Liverpool

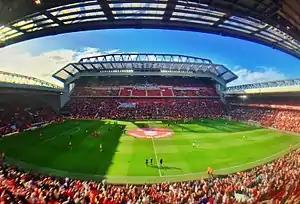
Anfield, home of Liverpool F.C.

Liverpool John Lennon Airport, which is located in the south of the city, provides Liverpool with direct air connections across the United Kingdom and Europe. It offers direct services to over 60 airports worldwide and to over 100 destinations via one-stop connections in Frankfurt, Dublin and Reykjavík. The airport is primarily served by low-cost airlines namely Aer Lingus, easyJet, Jet2.com, Loganair, Lufthansa, Play, Ryanair, Widerøe and Wizz Air, although it does provide facilities for private aircraft.